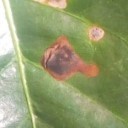
Label: Miner